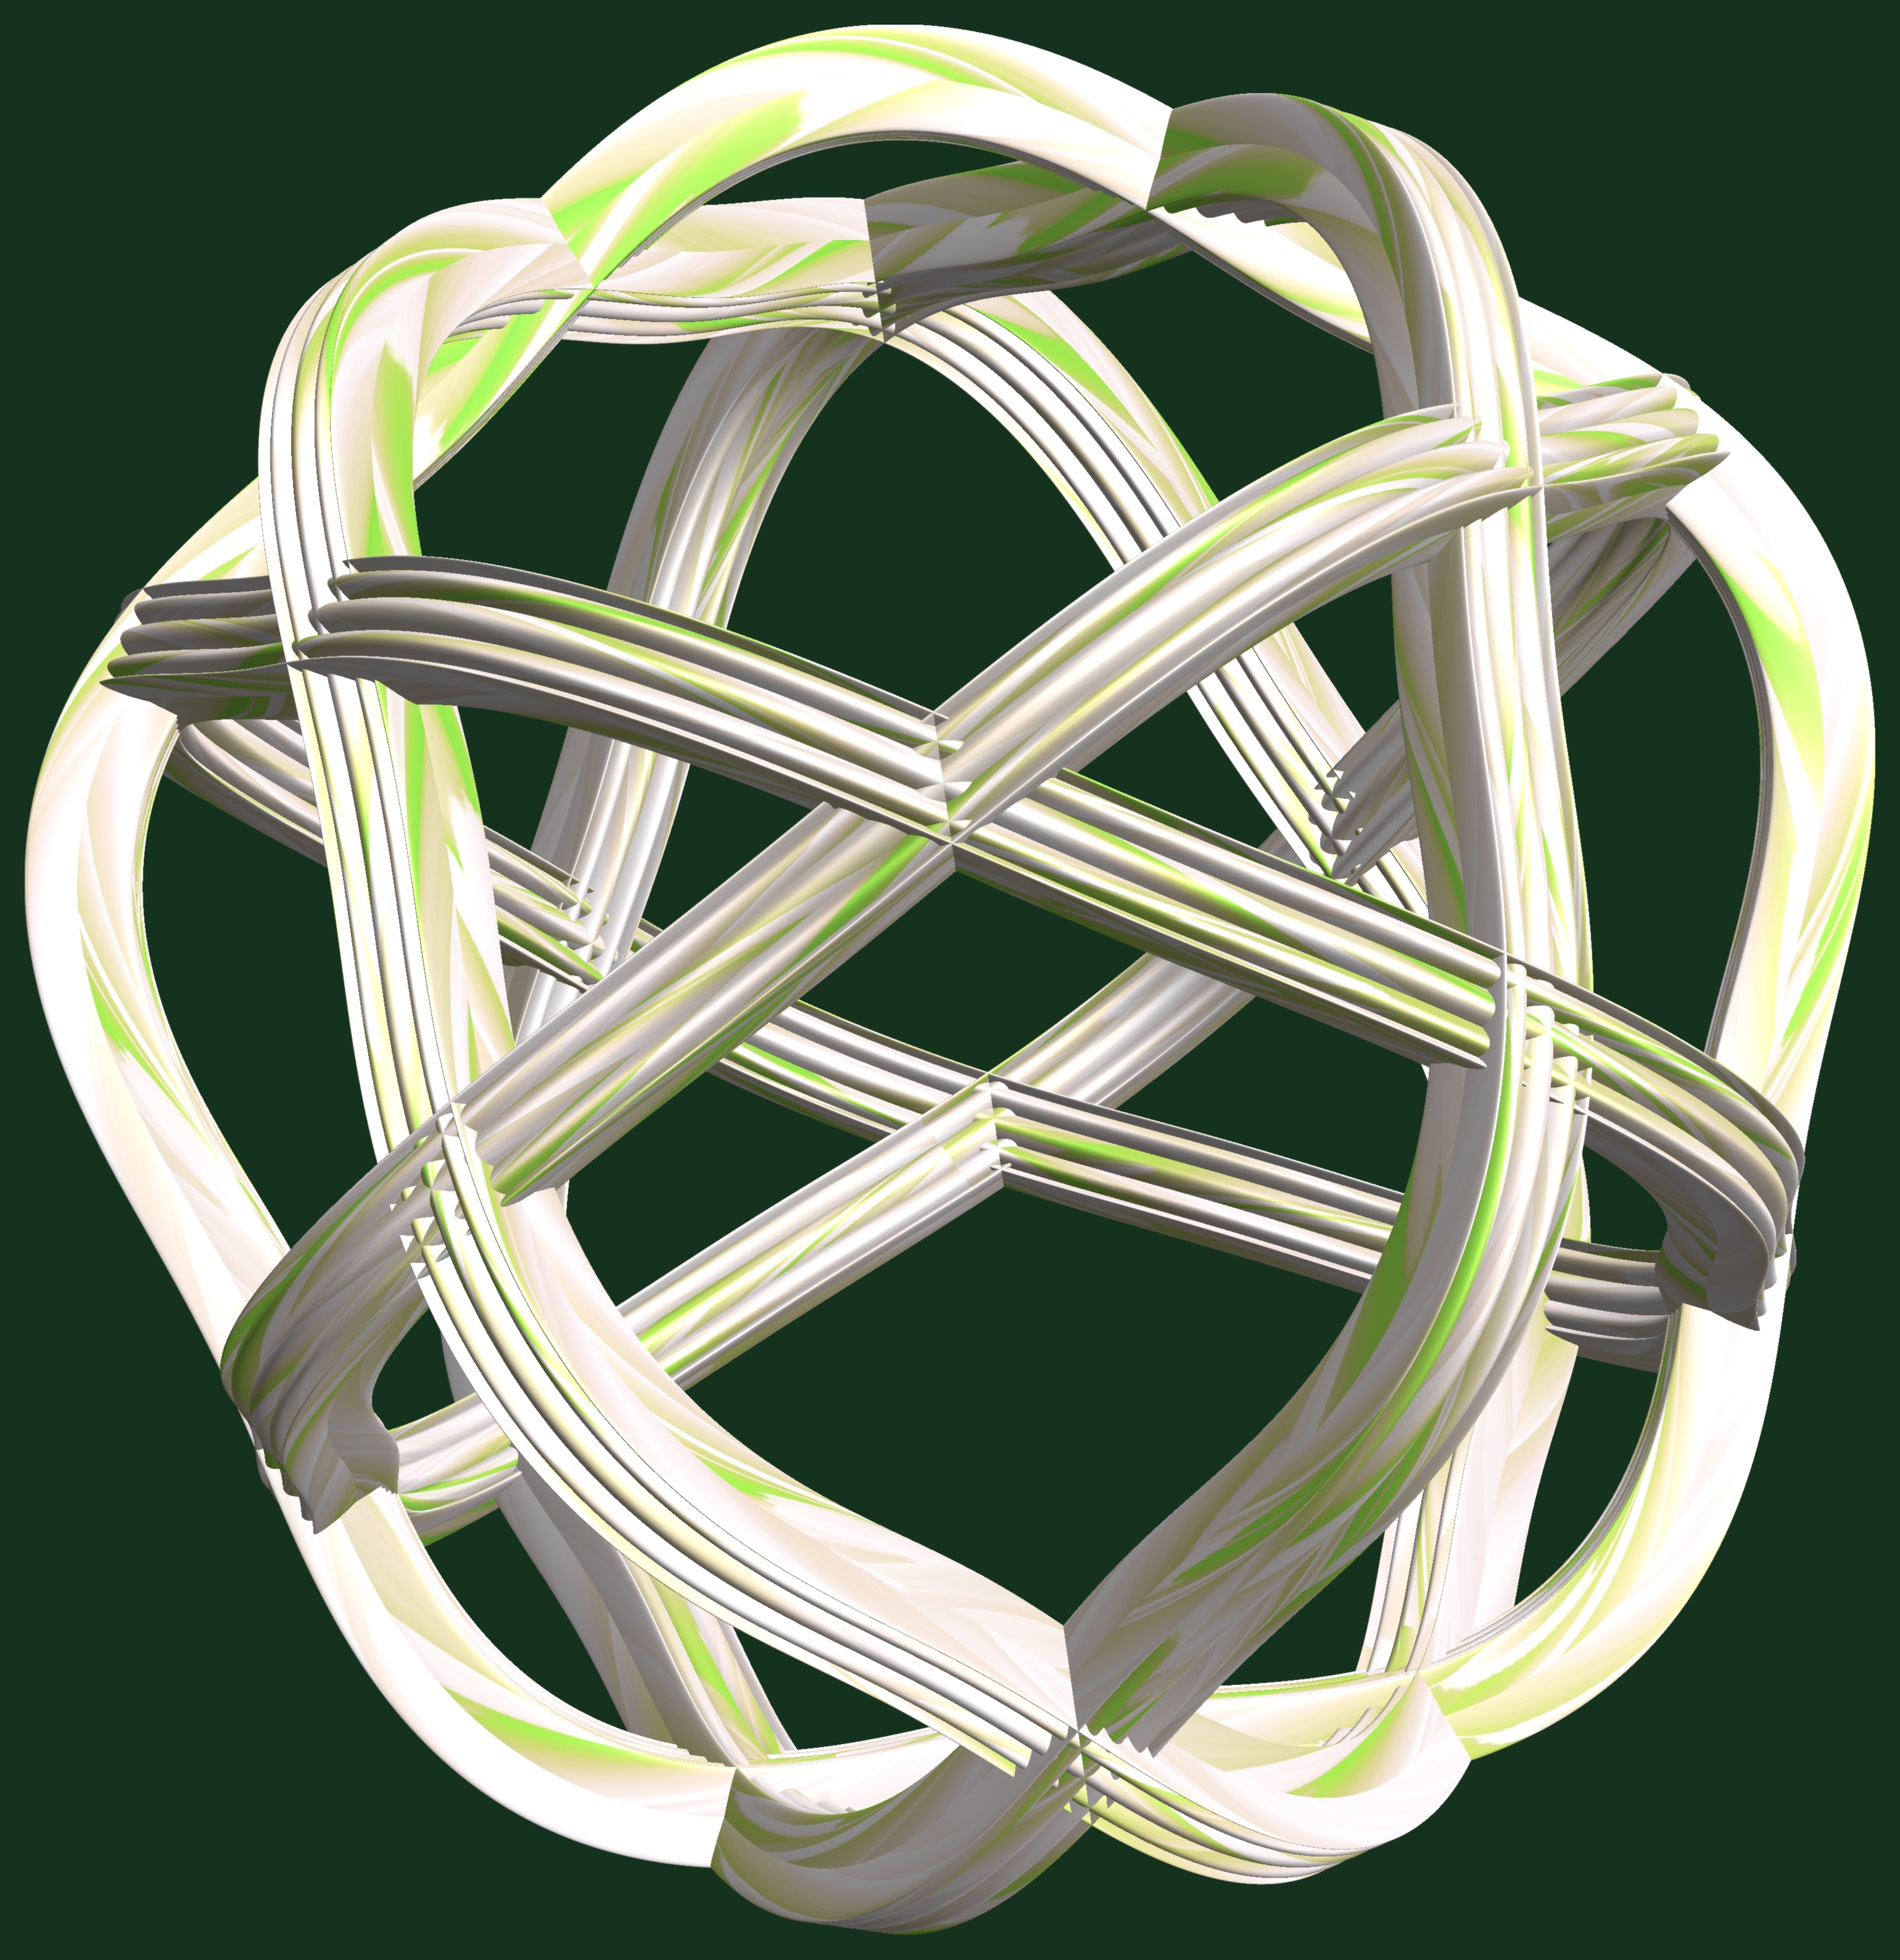
structure, wheel, texture, pattern, symbol, circle, jewellery, font, design, symmetry, 3d, graphic, torus, mathematica, cg, parametricplot3d, code, program, algorithm, abstruct, mapping, fashion accessory, football equipment and supplies, protective equipment in gridiron football